Relations between Nazi Germany and the Arab world

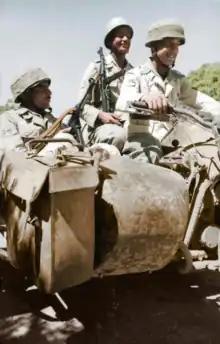
Free Arabian Legion soldiers riding a BMW R75 motorcycle, Balkan Peninsula, 1943.

Fascism was denounced by many in Egyptian society. The Egyptian newspaper al-Ahram denounced Italy's invasion of Ethiopia, criticizing not just the brutal Italian conquest, but the world for allowing a League of Nations member to be invaded. The paper also denounced Germany's aggressive expansion before the war. The weekly Ar-risala had articles that denounced Hitler, such as a 1939 editorial that said: "Nazism by its very nature is contradictory to freedom of expression and freedom of opinion; it is based on the rule of force" and "The competition between fascism and Hitlerism is for the enslavement of people", as well as other articles criticizing the treatment of women by fascist regimes. Ahmad Hasan al-Zayyat, while he worked as an editor for Ar-risala, wrote scathing articles on Hitler and fascism. 'Abd al-Mun'am Khallaf denounced the notion of "death for the nation's sake" and argued that Islam did not value ethnicity or race but rather mercy and compassion. The newspaper Al Muqattam produced articles which criticized Nazi racial ideology and its antisemitism. The Egyptian cultural and literature magazine al-Hilal compared Nazi Germany to Sparta, not as a compliment, but to criticize the "disintegration of the individual", arguing that Athenian values of enlightenment and democracy outlasted the failed city-state of Sparta.